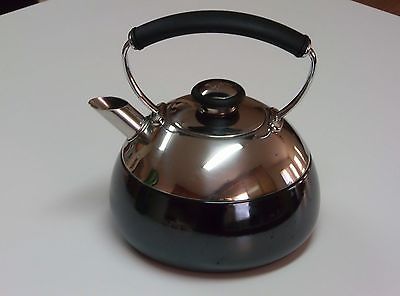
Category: kettle